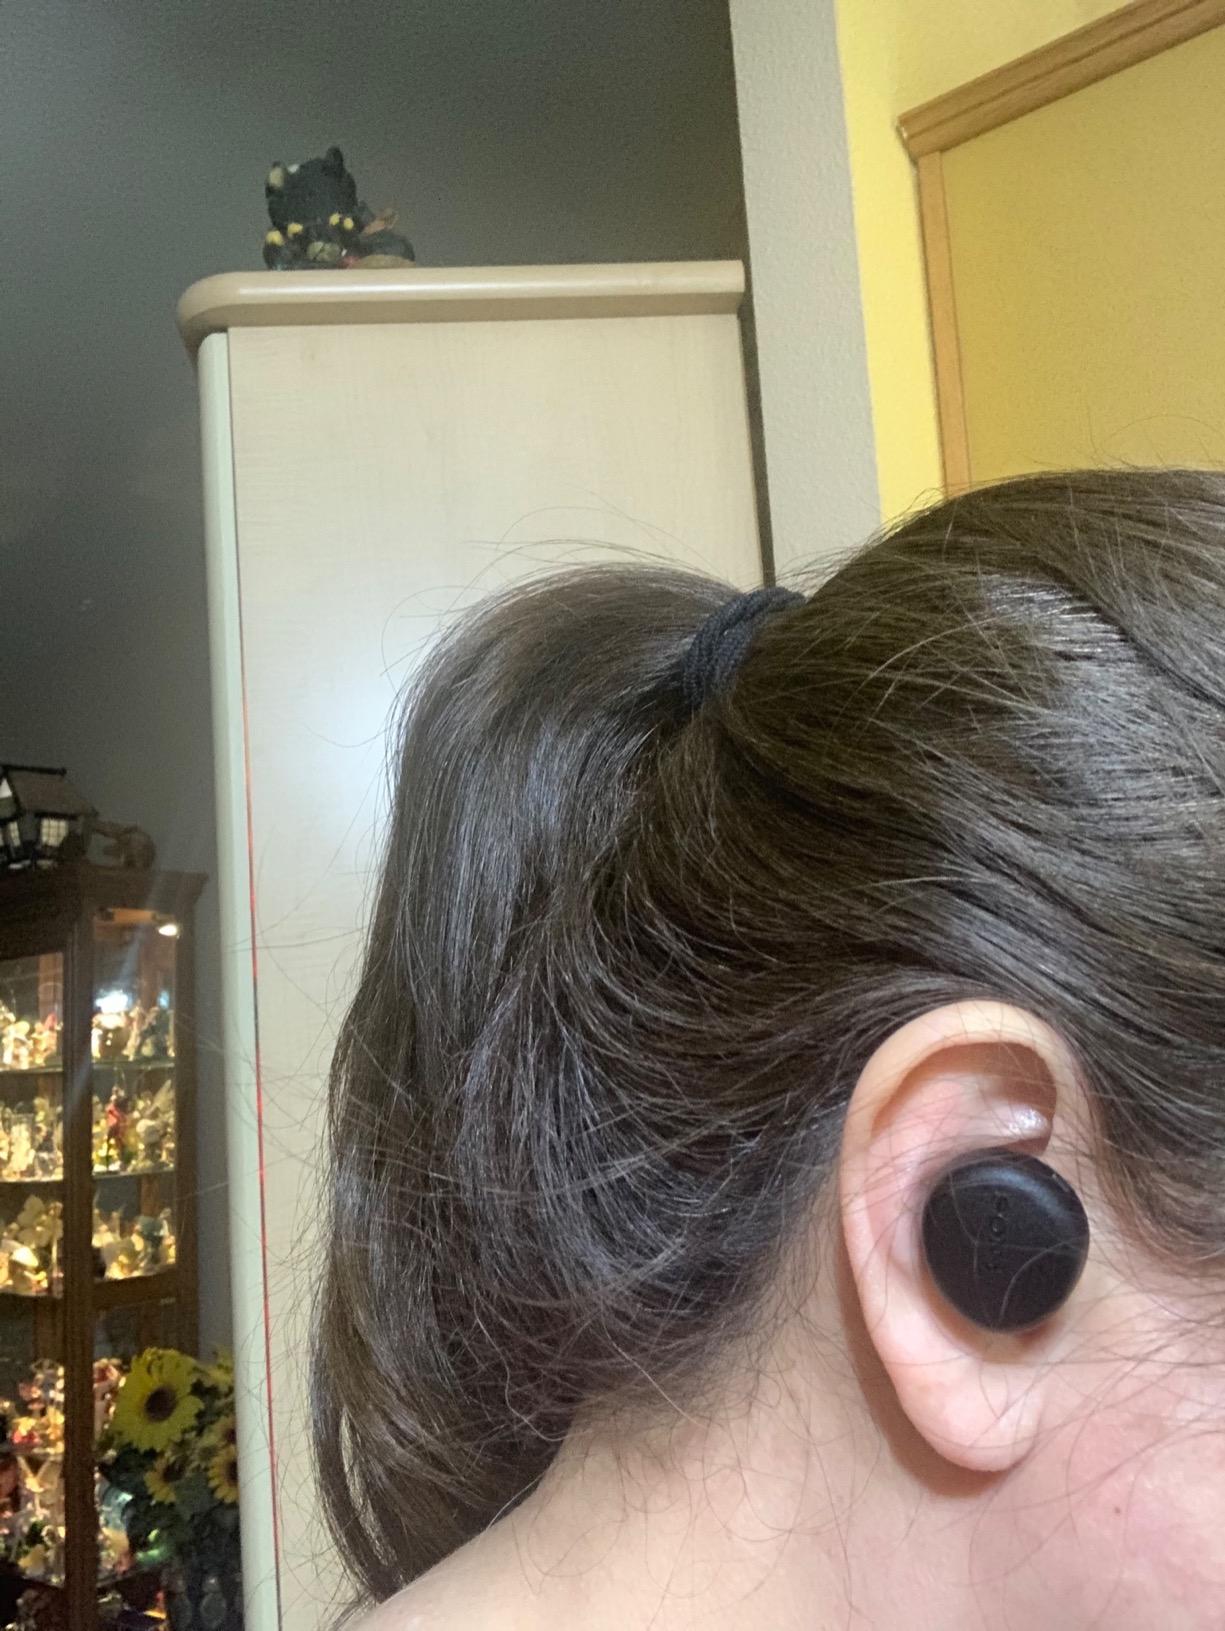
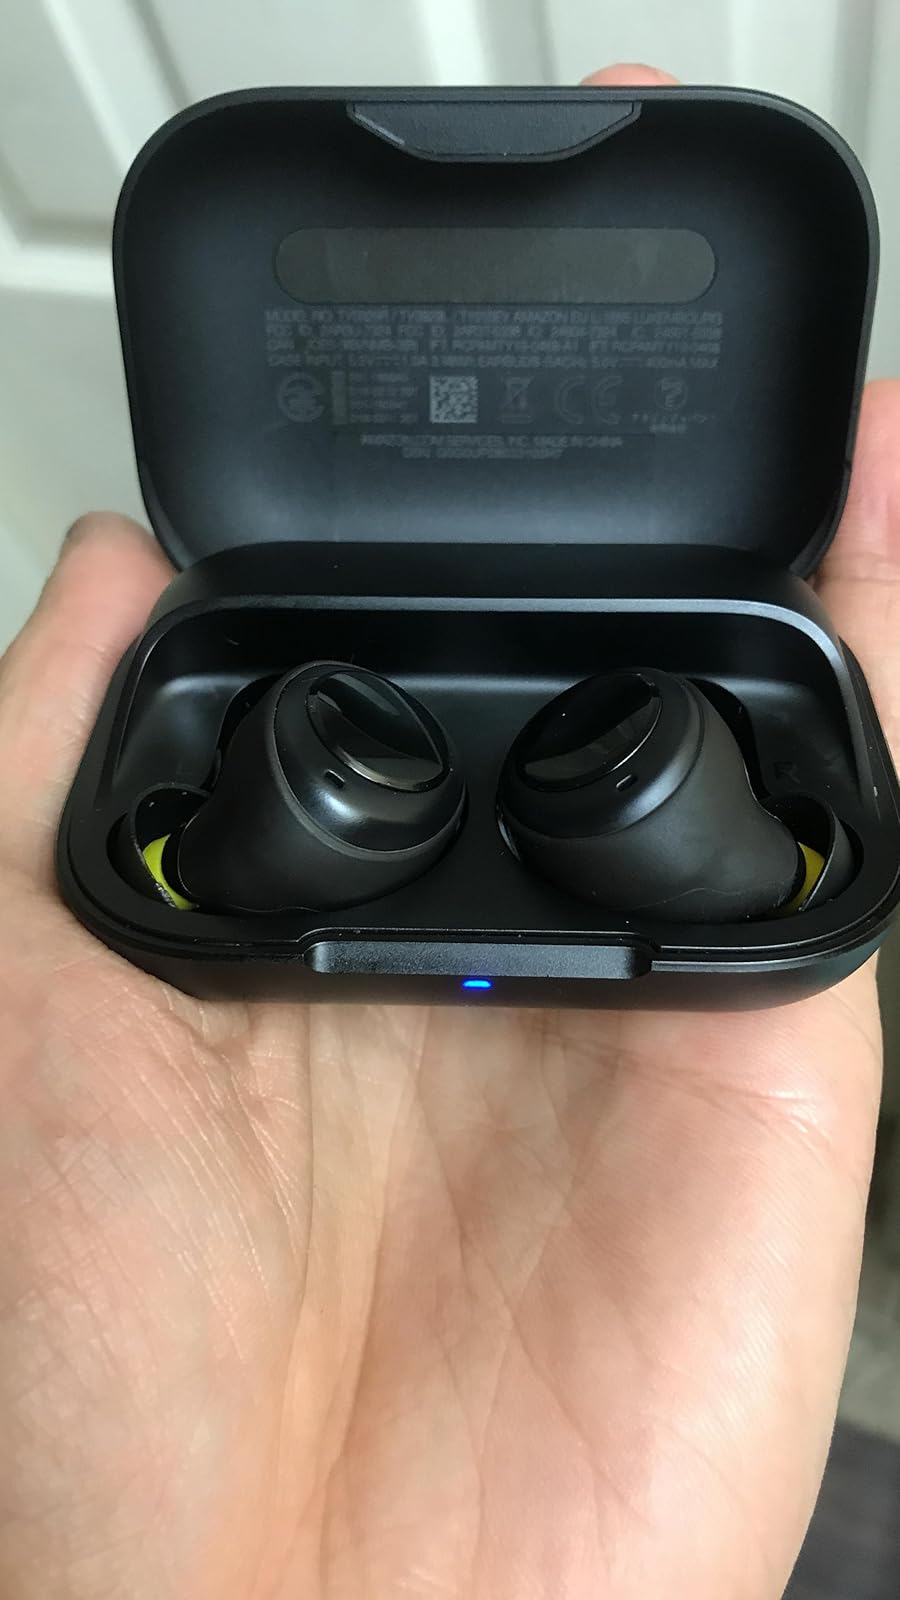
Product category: earbuds
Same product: no